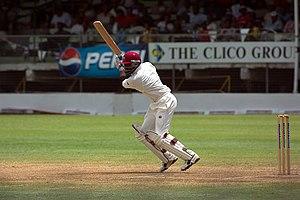
L'Indian Cricket League ou ICL, littéralement « Ligue indienne de cricket », est une ligue privée de cricket implantée en Inde, active de 2007 à 2009. Ses compétitions se déroulent parallèlement à celle organisée par l'instance dirigeante du cricket en Inde, le Board of Control for Cricket in India. Elle n'est reconnue ni par le BCCI, ni par la fédération internationale, l'International Cricket Council. Des internationaux de plusieurs pays ont été bannis de leurs sélections respectives et d'autres joueurs se sont vu interdire de jouer dans des compétitions officielles pour avoir rejoint l'ICL.
Brian Charles Lara est un joueur de cricket trinidadien né le 2 mai 1969, international au sein de l'équipe des Indes occidentales. Ce batteur débute en 1988 avec l'équipe de Trinité-et-Tobago dans les compétitions inter-régionales caribéennes. Il est sélectionné pour la première fois avec l'équipe des Indes occidentales en 1990 en One-day International puis en Test cricket.
Trinité-et-Tobago, en forme longue la république de Trinité-et-Tobago, en anglais : Republic of Trinidad and Tobago, est un État insulaire des Caraïbes situé dans la mer des Caraïbes, au large du Venezuela.